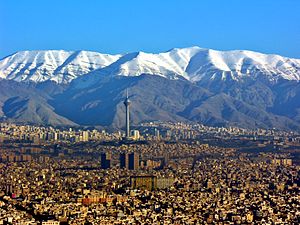
Teheran / Kultur / Bygninger
Teheran er hovedstaden i Iran og hovedby for provinsen af samme navn. Teherans byområde har 8.846.782 indbyggere og metropolområdet har 13.805.000 indbyggere.